Lord Foul's Bane

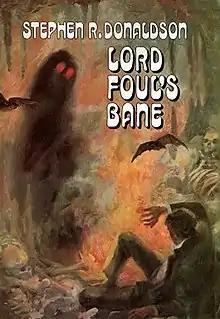
First edition

Lord Foul's Bane is a 1977 fantasy novel by American writer Stephen R. Donaldson, the first book of the first trilogy of "The Chronicles of Thomas Covenant" series. It is followed by "The Illearth War".